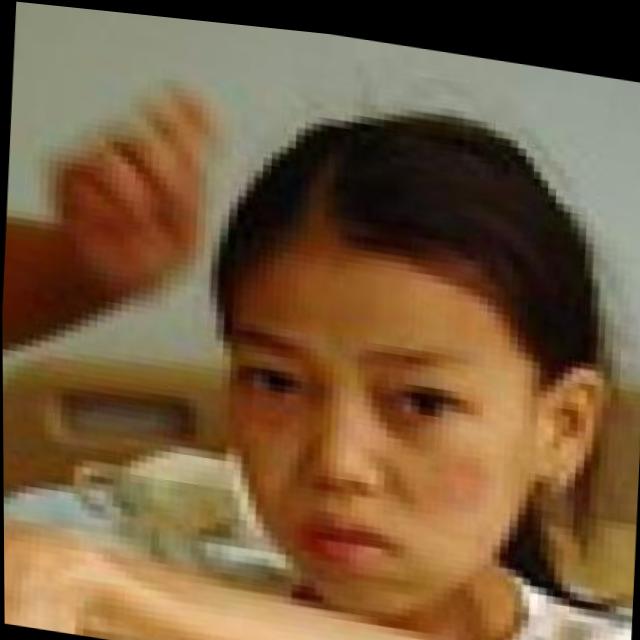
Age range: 13-20